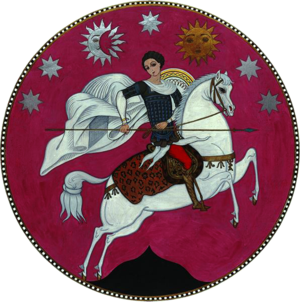
La république démocratique fédérative de Transcaucasie est une Fédération éphémère composé des États actuels d'Arménie, d'Azerbaïdjan et de Géorgie, et de territoires ensuite annexés par l'Empire ottoman et la Russie soviétique, situé dans le Caucase et ayant Tiflis pour capitale.
La Légation géorgienne en France, ouverte le 27 janvier 1921 et fermée le 16 mai 1933, avait une double mission de représentation diplomatique et consulaire pour le compte de la République démocratique de Géorgie.
La République démocratique de Géorgie, aussi nommée Première République de Géorgie, fut la première entité moderne de la République de Géorgie, de 1918 à 1921.
Les armoiries de la Géorgie sont le symbole de la République de Géorgie, pays caucasien. Représentation officielle du pays, les armoiries actuelles furent créées en 2004 mais furent précédées par une très longue série d'autres systèmes d'emblèmes, les plus anciens datant de l'Antiquité.